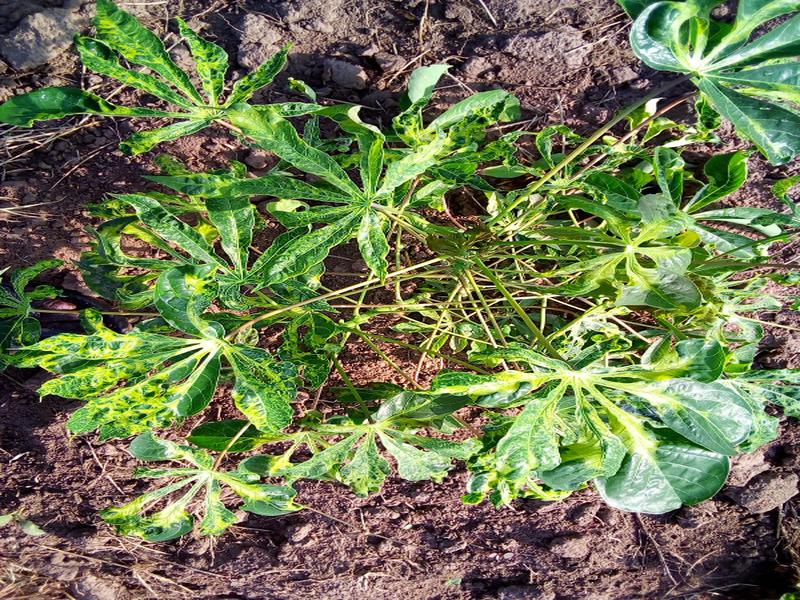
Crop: cassava
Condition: mosaic_disease